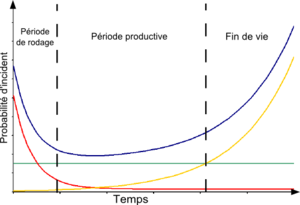
En ingénierie la courbe en baignoire est une représentation classique de la probabilité d'incidents pour des équipements ou des systèmes. La courbe en baignoire est la somme de trois composantes :